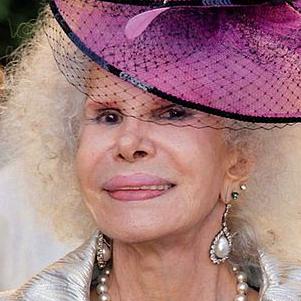
Age: 79